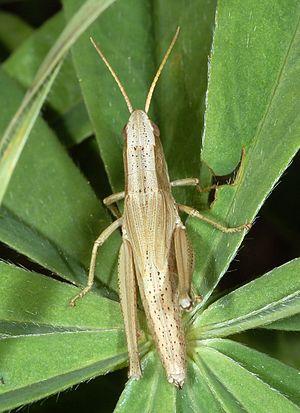
Chrysochraon est un genre de criquets de la sous-famille des Gomphocerinae comprenant trois espèces réparties sur une grande partie de l'Eurasie.
Le Site de Grand Intérêt Biologique des Viviers, plus connu sous le nom de Terril des Viviers est un ancien site de charbonnage s'étendant à l'est de Gilly, section de la ville de Charleroi.
Le criquet des clairières, Chrysochraon dispar, est une espèce de criquets de la sous-famille des Gomphocerinae de grande taille et vivant sur le continent eurasiatique.